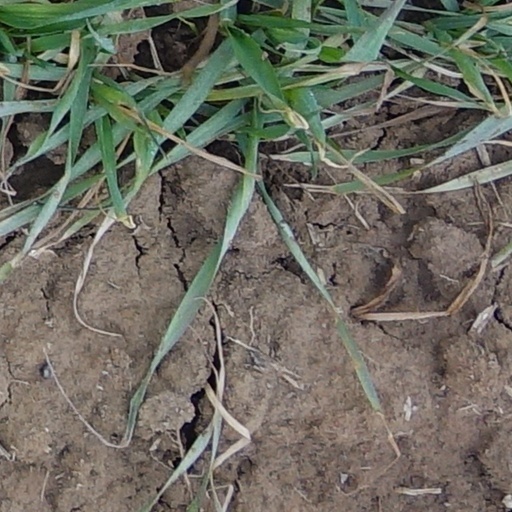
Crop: wheat